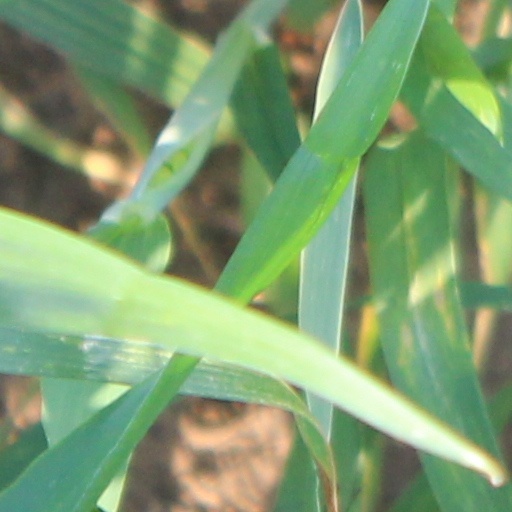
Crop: wheat